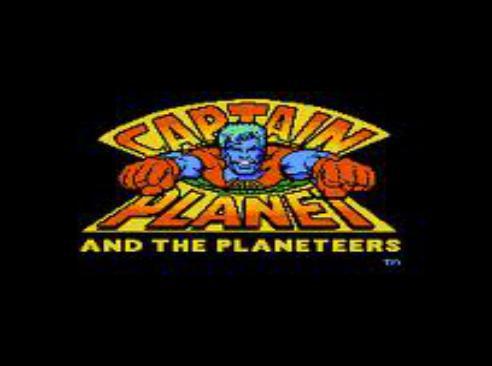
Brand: Captain Planet
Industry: Clothes